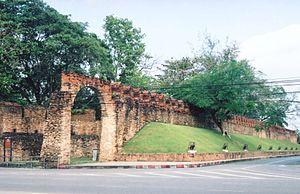
Taksin le Grand, est un roi de Thaïlande, qui régna à Thonburi après la destruction du royaume d'Ayutthaya par les Birmans en 1767. Seul roi de Thonburi, il fut renversé et exécuté en 1782 par un de ses généraux. Il est considéré comme un des plus grands souverains siamois, pour ses prouesses militaires et sa capacité à réunifier le pays en seulement quinze ans.
Nakhon Si Thammarat est une ville de la région Sud de la Thaïlande située dans l'est de la péninsule Malaise, au sud de l'isthme de Kra. Elle était le centre de la principauté de Tambralinga. Au XVIᵉ siècle, les marchands européens la connaissaient sous le nom de Ligor.